Arothron carduus

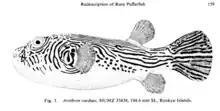
Drawing of a Arothron carduus from 'Rediscription of the Rare Pufferfish' (Credit: Matsuura & Okuno 1991)

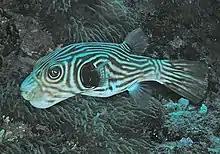
Side profile of an A. carduus in the shallows of the Izu Islands, Japan (Credit: Yukiko Yokokawa)

This species is characterised by having narrow black convoluted lines on a white background. It is similar in appearance to another very rare species, "Arothron multilineatus" from Pagbilao in the Philippines, which has narrow white convoluted lines on a black background.